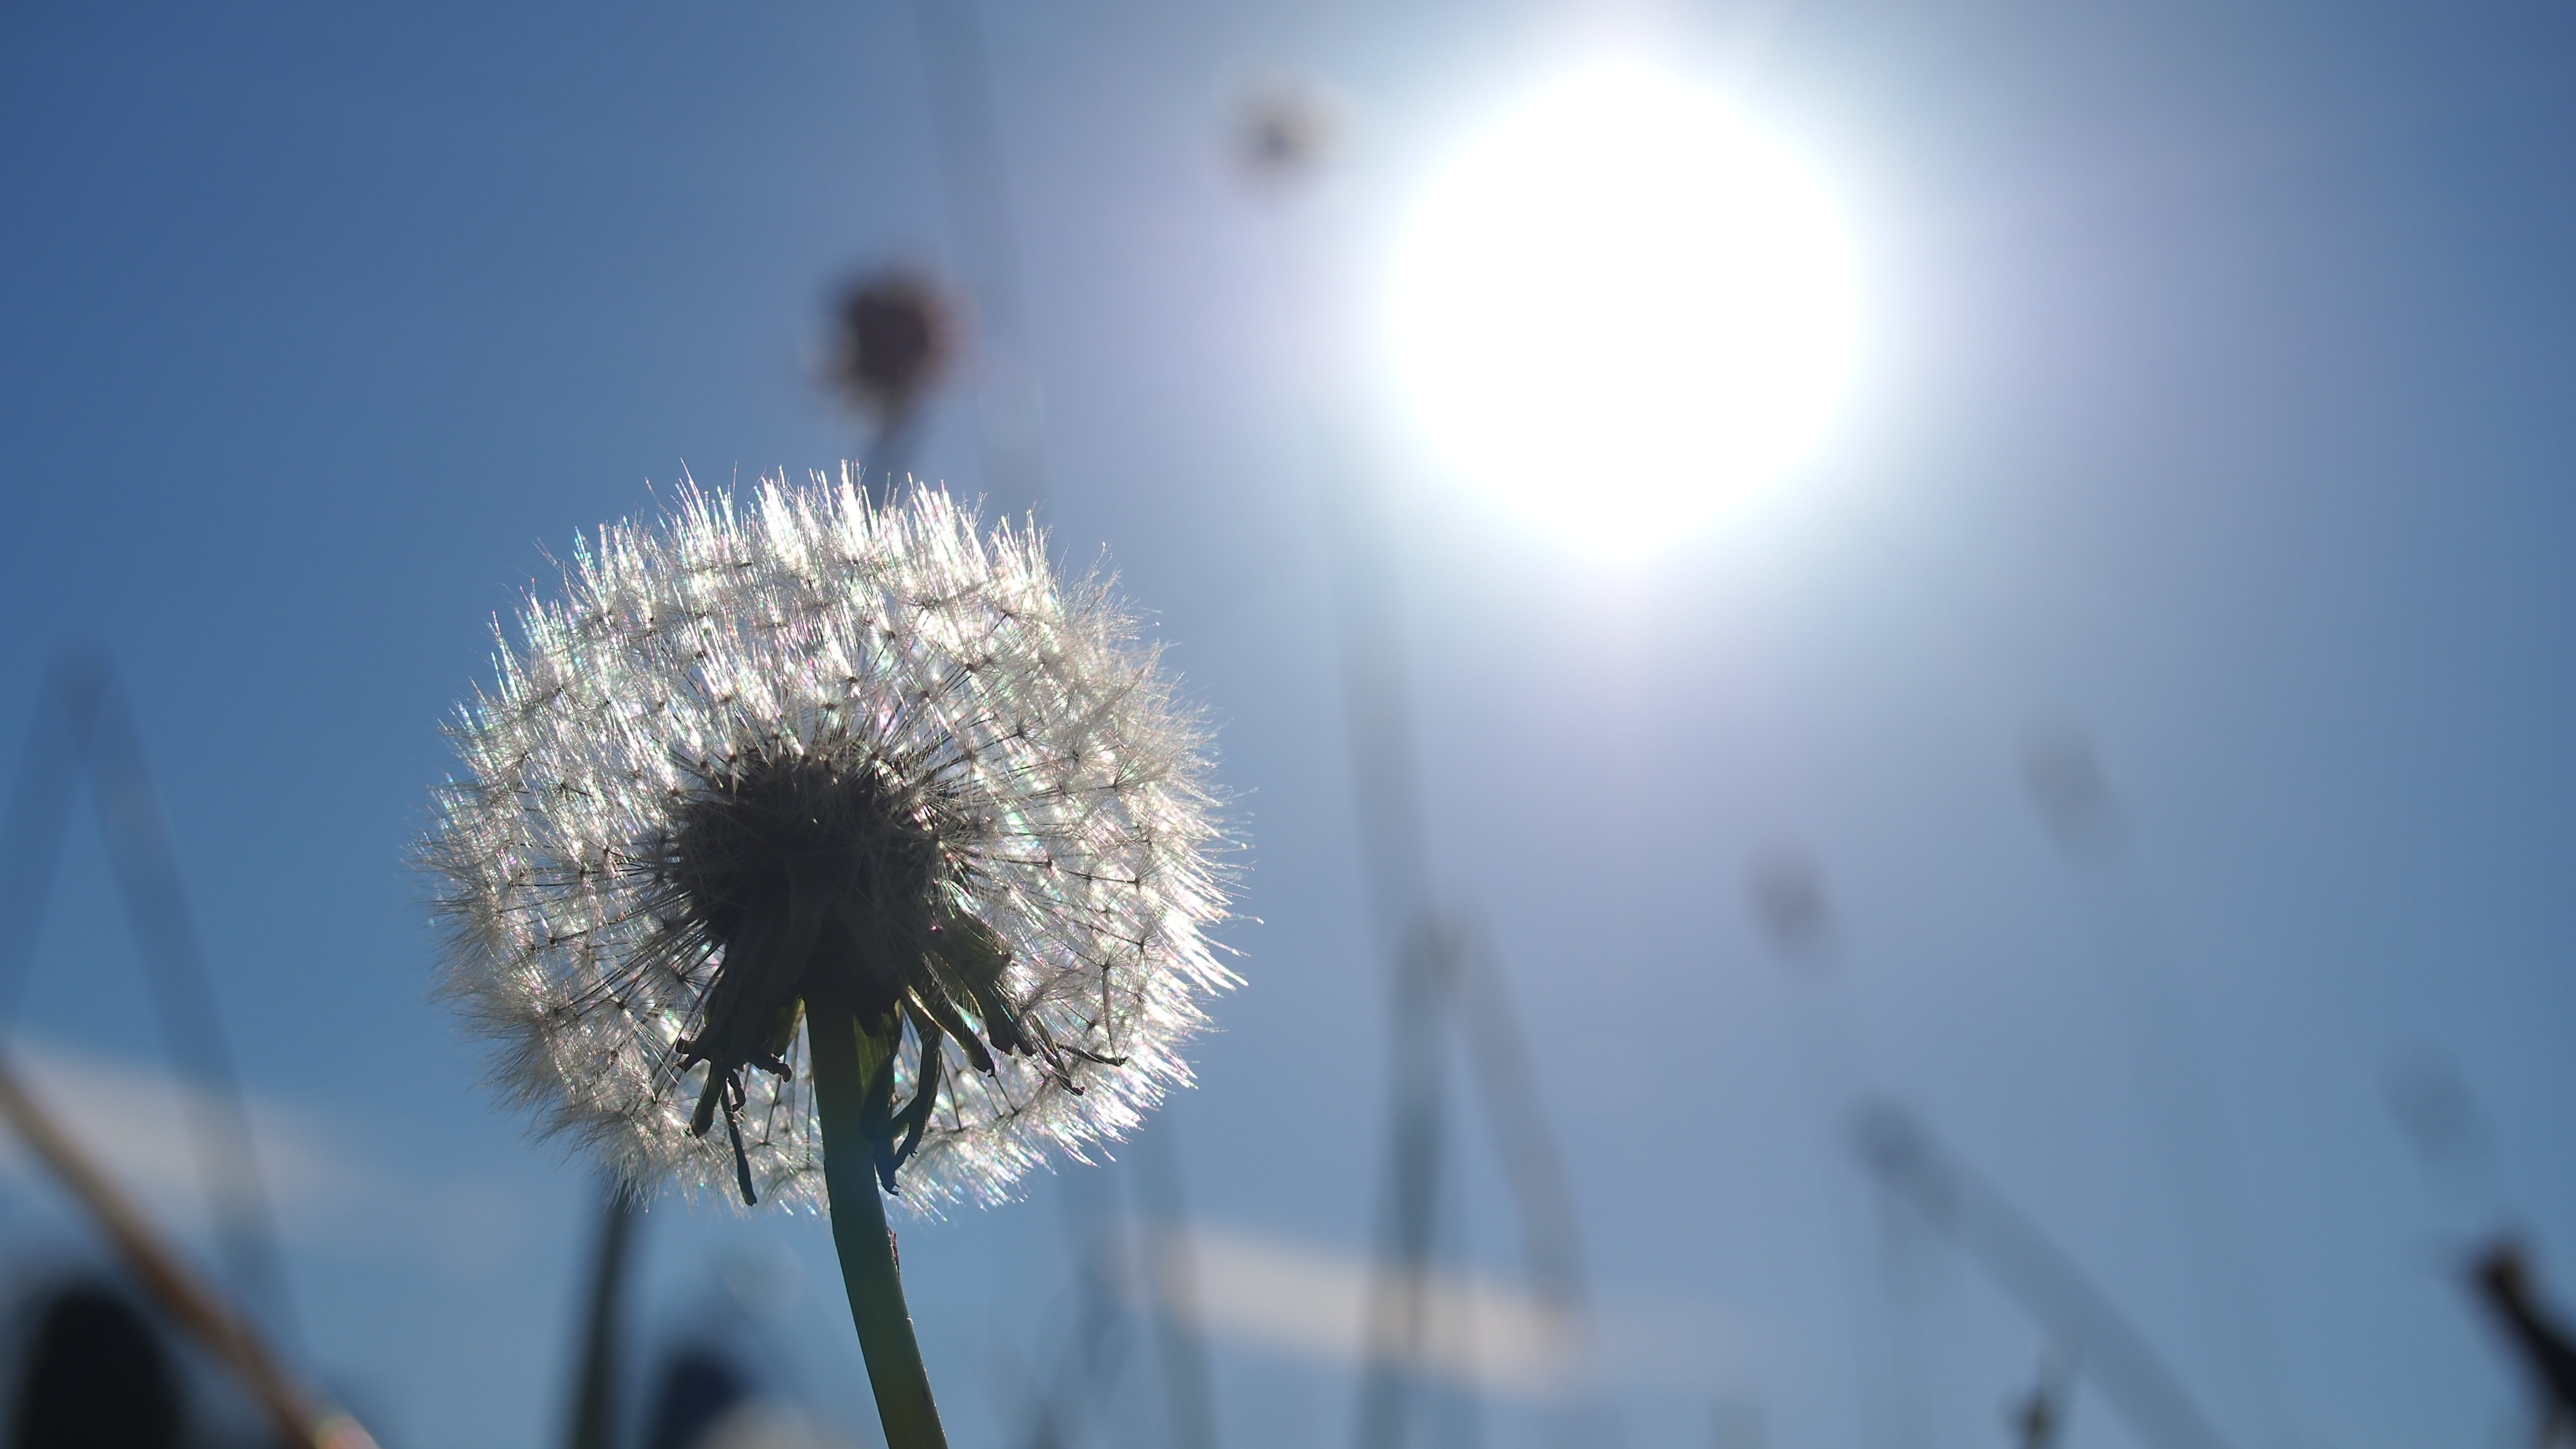
nature, winter, plant, sky, sun, photography, dandelion, sunlight, flower, reflection, macro, blue, season, close up, macro photography, flowering plant, daisy family, atmosphere of earth, land plant